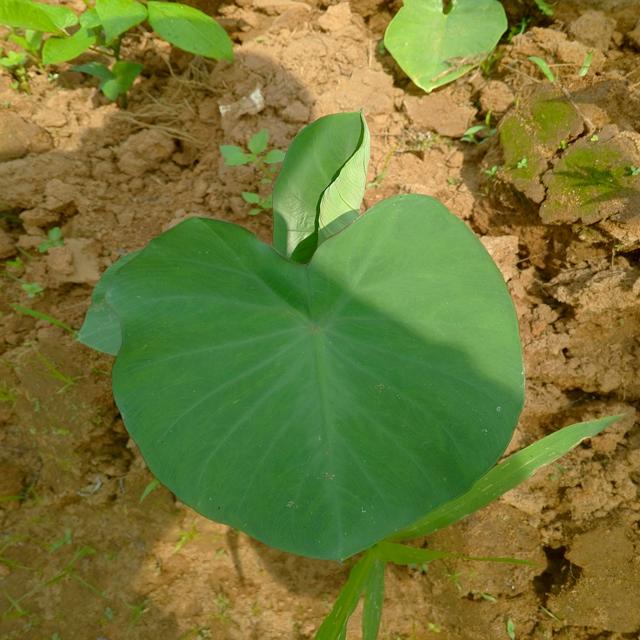
Label: Healthy